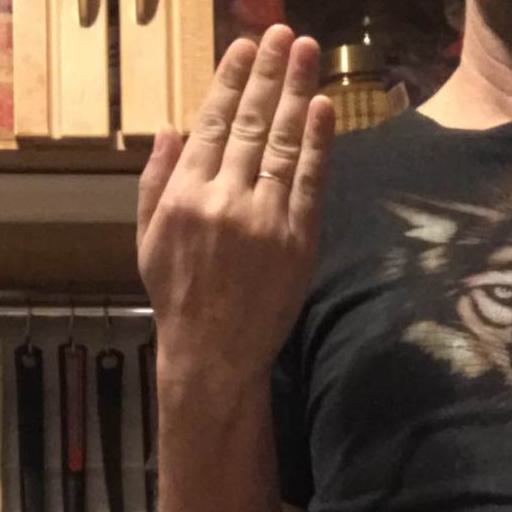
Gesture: stop_inverted